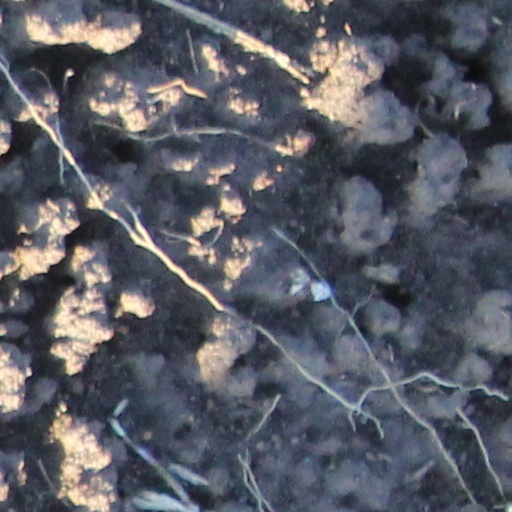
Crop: wheat